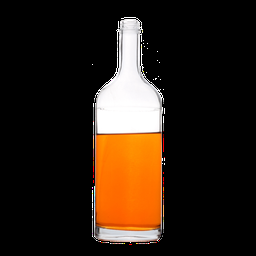
Label: glass